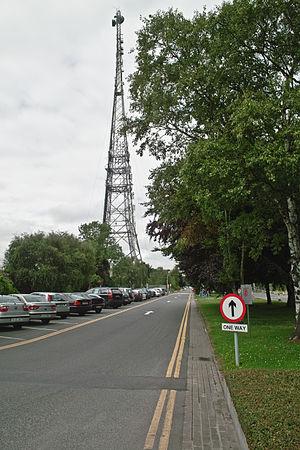
Raidió Teilifís Éireann est le service public de radiodiffusion et télévision en Irlande. Cette entreprise s'implique fortement dans la production et la diffusion d'œuvres audiovisuelles. Elle produit des programmes et les diffuse à la télévision, à la radio et sur Internet. Elle diffuse aussi diverses productions provenant d'autres chaines de télévision européennes, notamment en allemand, espagnol, français ou gallois, mais avec des sous-titres.